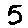
Label: 5